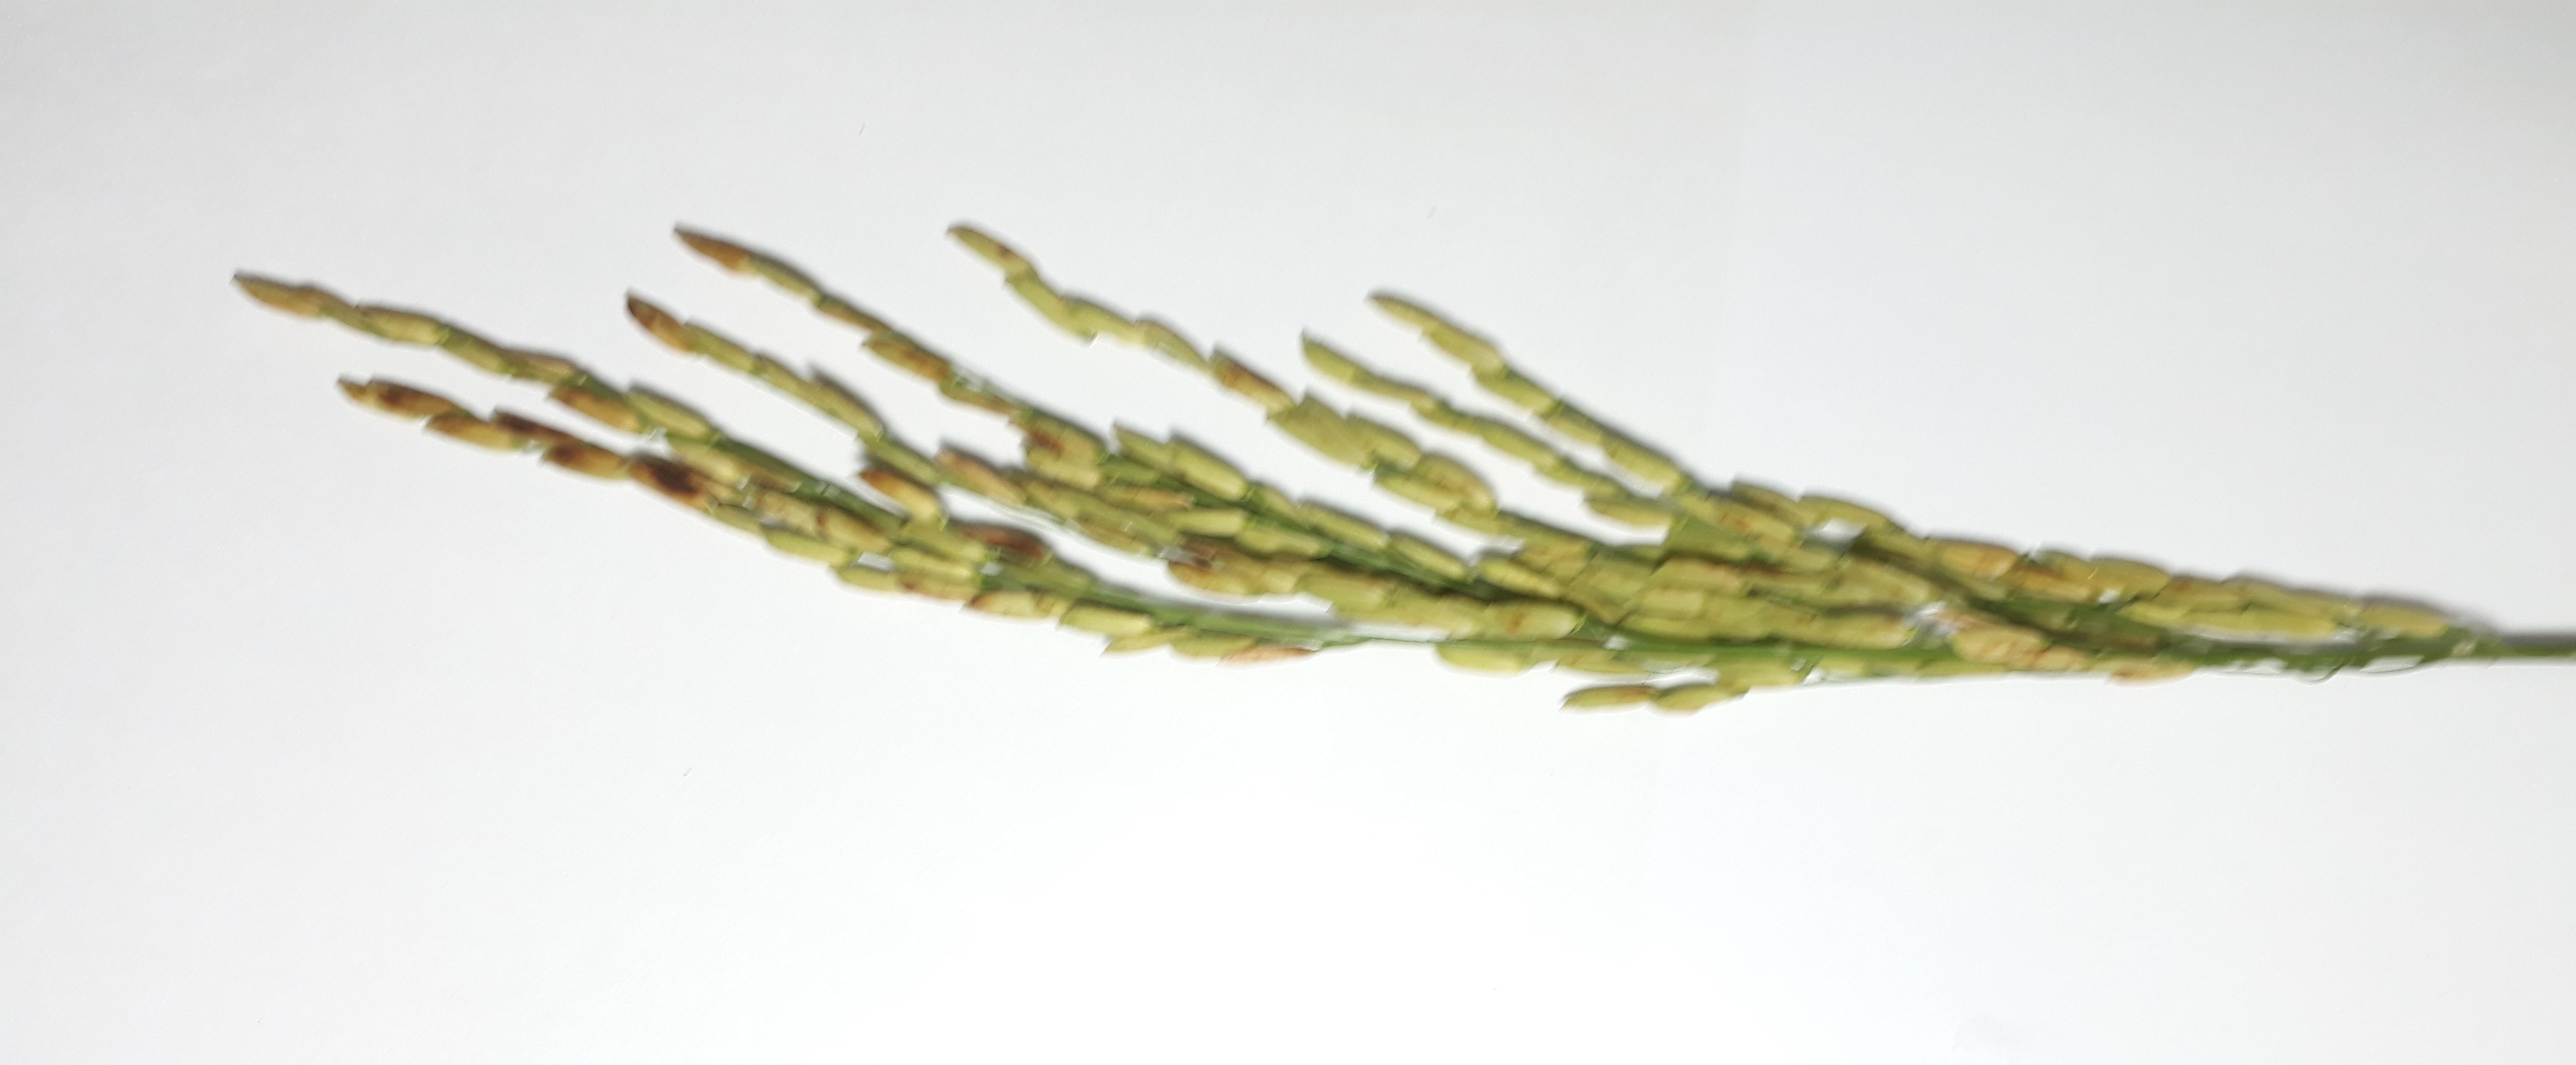
Label: Healthy